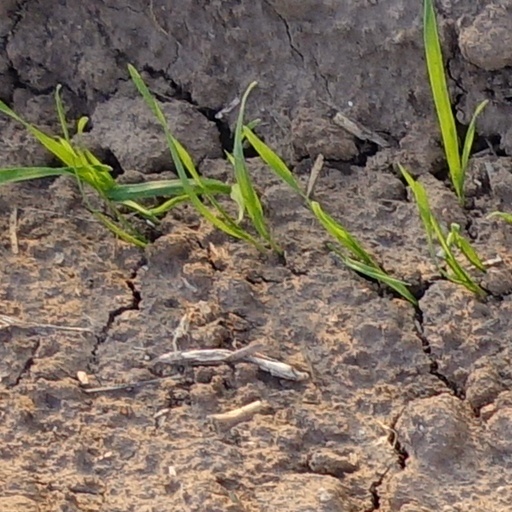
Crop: wheat